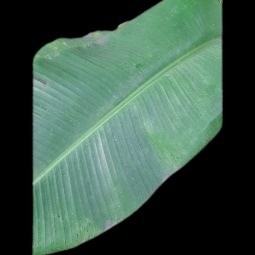
Label: Healthy